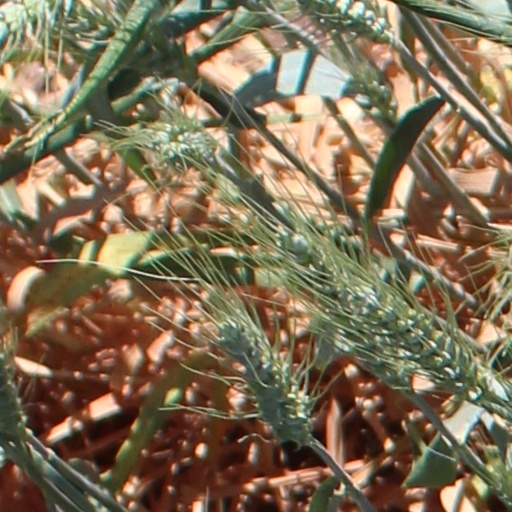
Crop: wheat